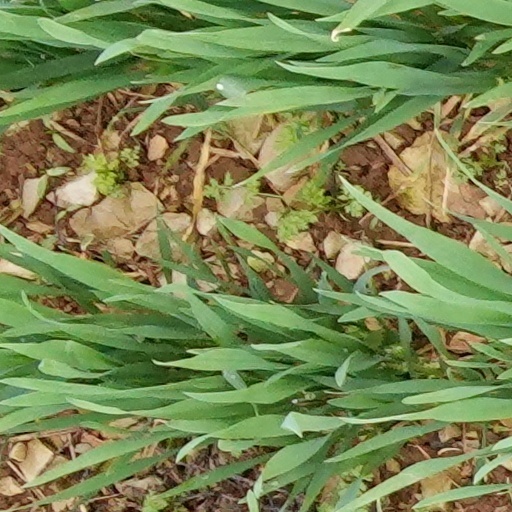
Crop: wheat